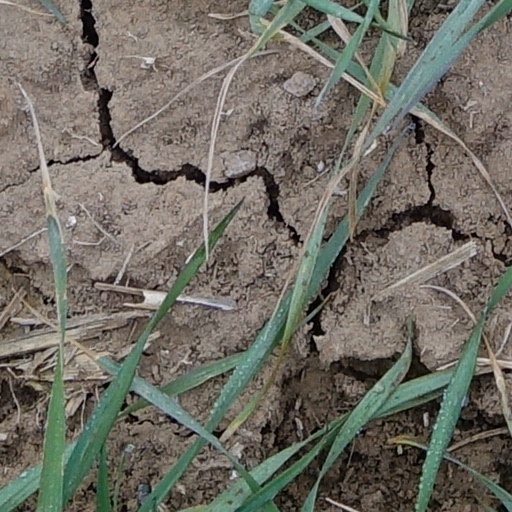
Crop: wheat